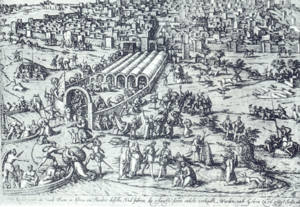
16 juin-21 juillet
L'histoire de Tunis, la principale ville de la Tunisie, commence avant même celle de Carthage. L'existence de la localité est attestée dès le début du IVᵉ siècle av. J.-C. En raison de sa position géostratégique, elle attire la convoitise de toutes les civilisations méditerranéennes et passe successivement sous la domination des Numides, des Phéniciens, des Grecs, des Romains, des Arabes, des Espagnols, des Ottomans et des Français, avant que le pays ne devienne indépendant.
Tunis est la ville la plus peuplée et la capitale de la Tunisie. Elle est aussi le chef-lieu du gouvernorat du même nom depuis sa création en 1956. Située au nord du pays, au fond du golfe de Tunis dont elle est séparée par le lac de Tunis, la cité s'étend sur la plaine côtière et les collines avoisinantes. Son cœur historique est la médina, inscrite au patrimoine mondial de l'Unesco.
Cette page concerne l'année 1535 du calendrier julien.
La conquête de Tunis de 1535 oppose les troupes de Khayr ad-Din Barberousse et celles de l'empereur Charles Quint pour le contrôle de Tunis, alors sous domination ottomane depuis sa conquête en 1534.